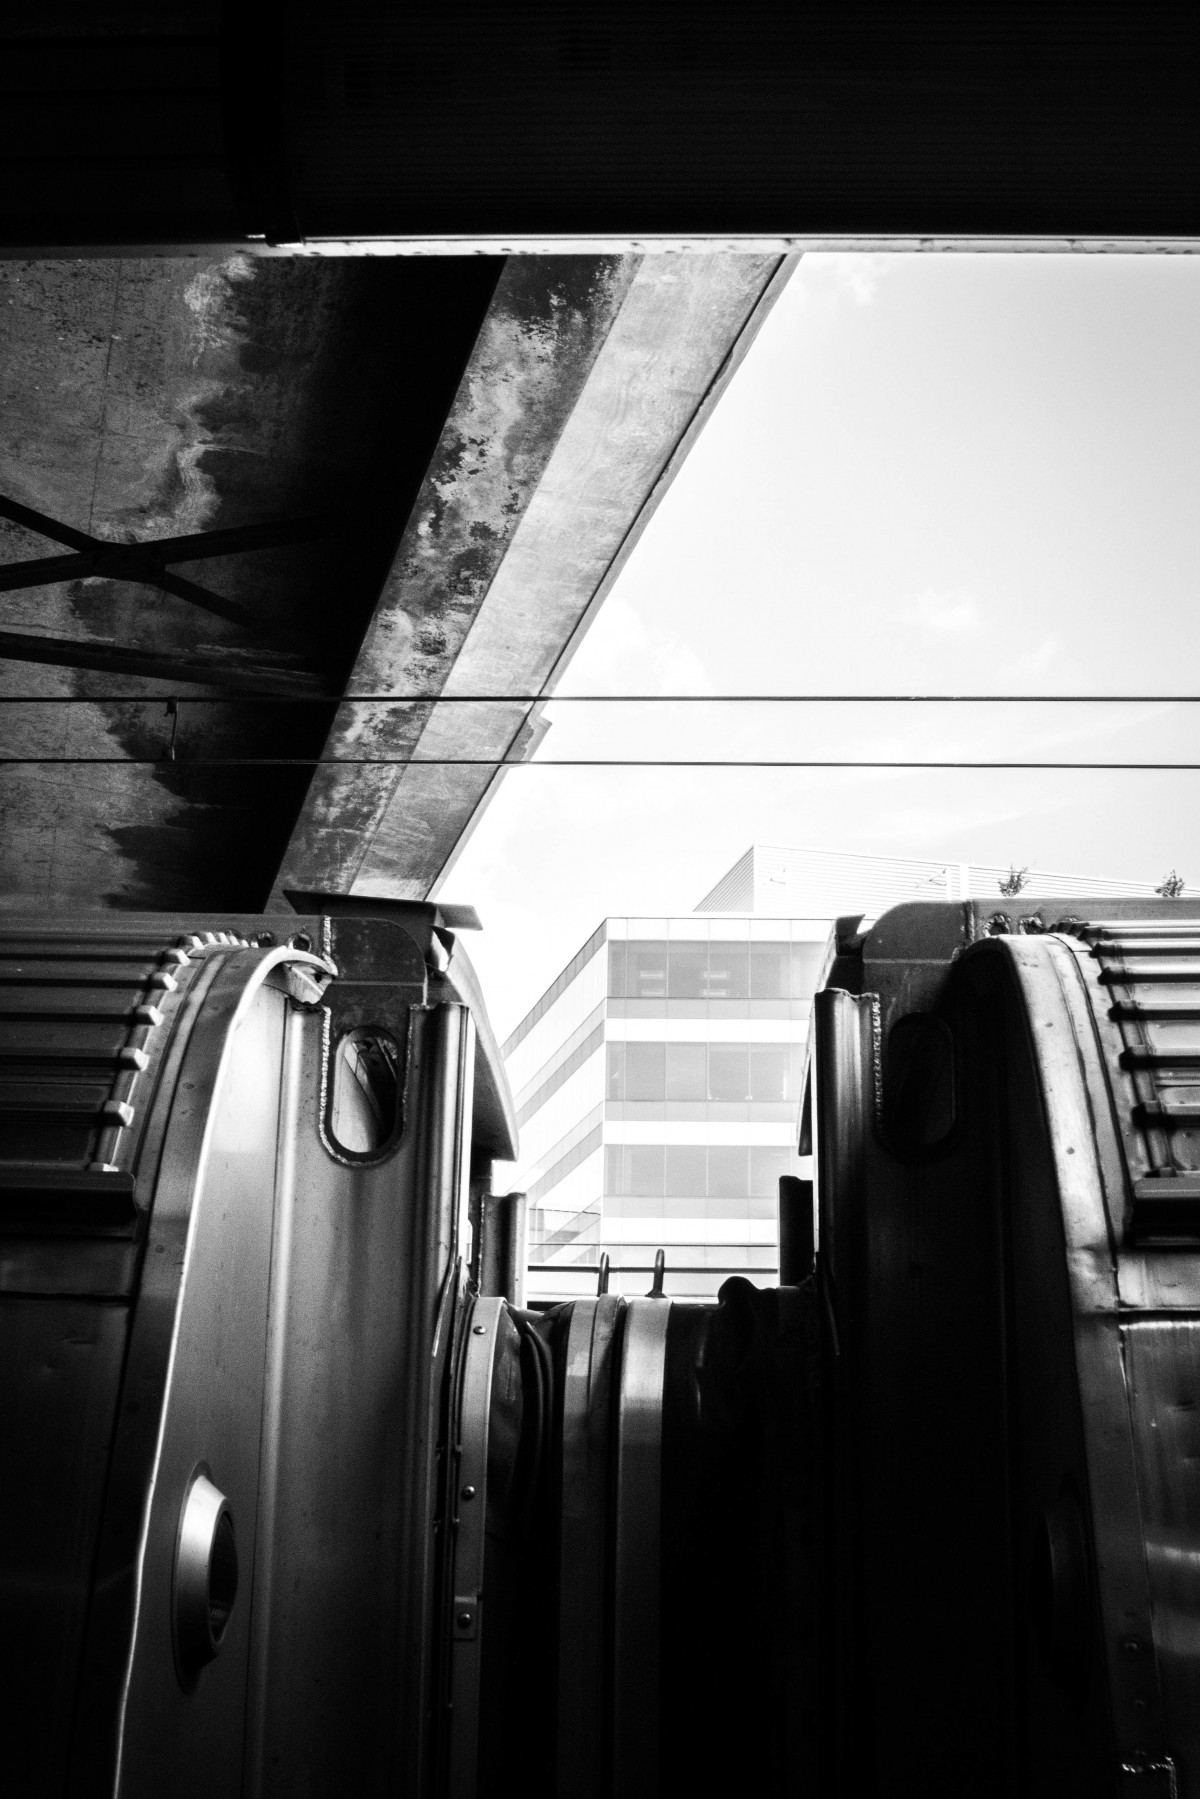
Tags: black and white, darkness, digital camera, shape, monochrome photography, film noir